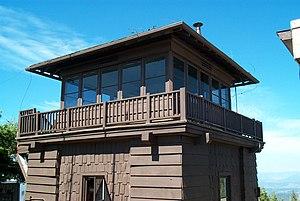
Crane Flat belvédère de feu, Parc National de Yosemite, Californie, Etats-Unis
Le Crane Flat Fire Lookout est une tour de guet du comté de Mariposa, en Californie, dans l'ouest des États-Unis. Situé sur le Crane Flat, auquel il doit son nom, il est protégé au sein du parc national de Yosemite. Il est inscrit au Registre national des lieux historiques depuis le 4 avril 1996.
Ceci est la liste des lieux historiques inscrits sur le registre national dans le comté de Mariposa en Californie.
Cet article recense les lieux historiques du parc national de Yosemite situé en Californie aux États-Unis.